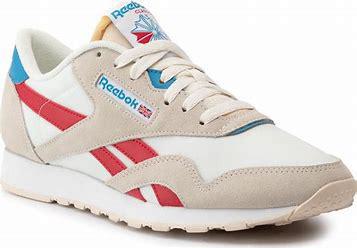
Brand: Reebok
Model: Classic Nylon